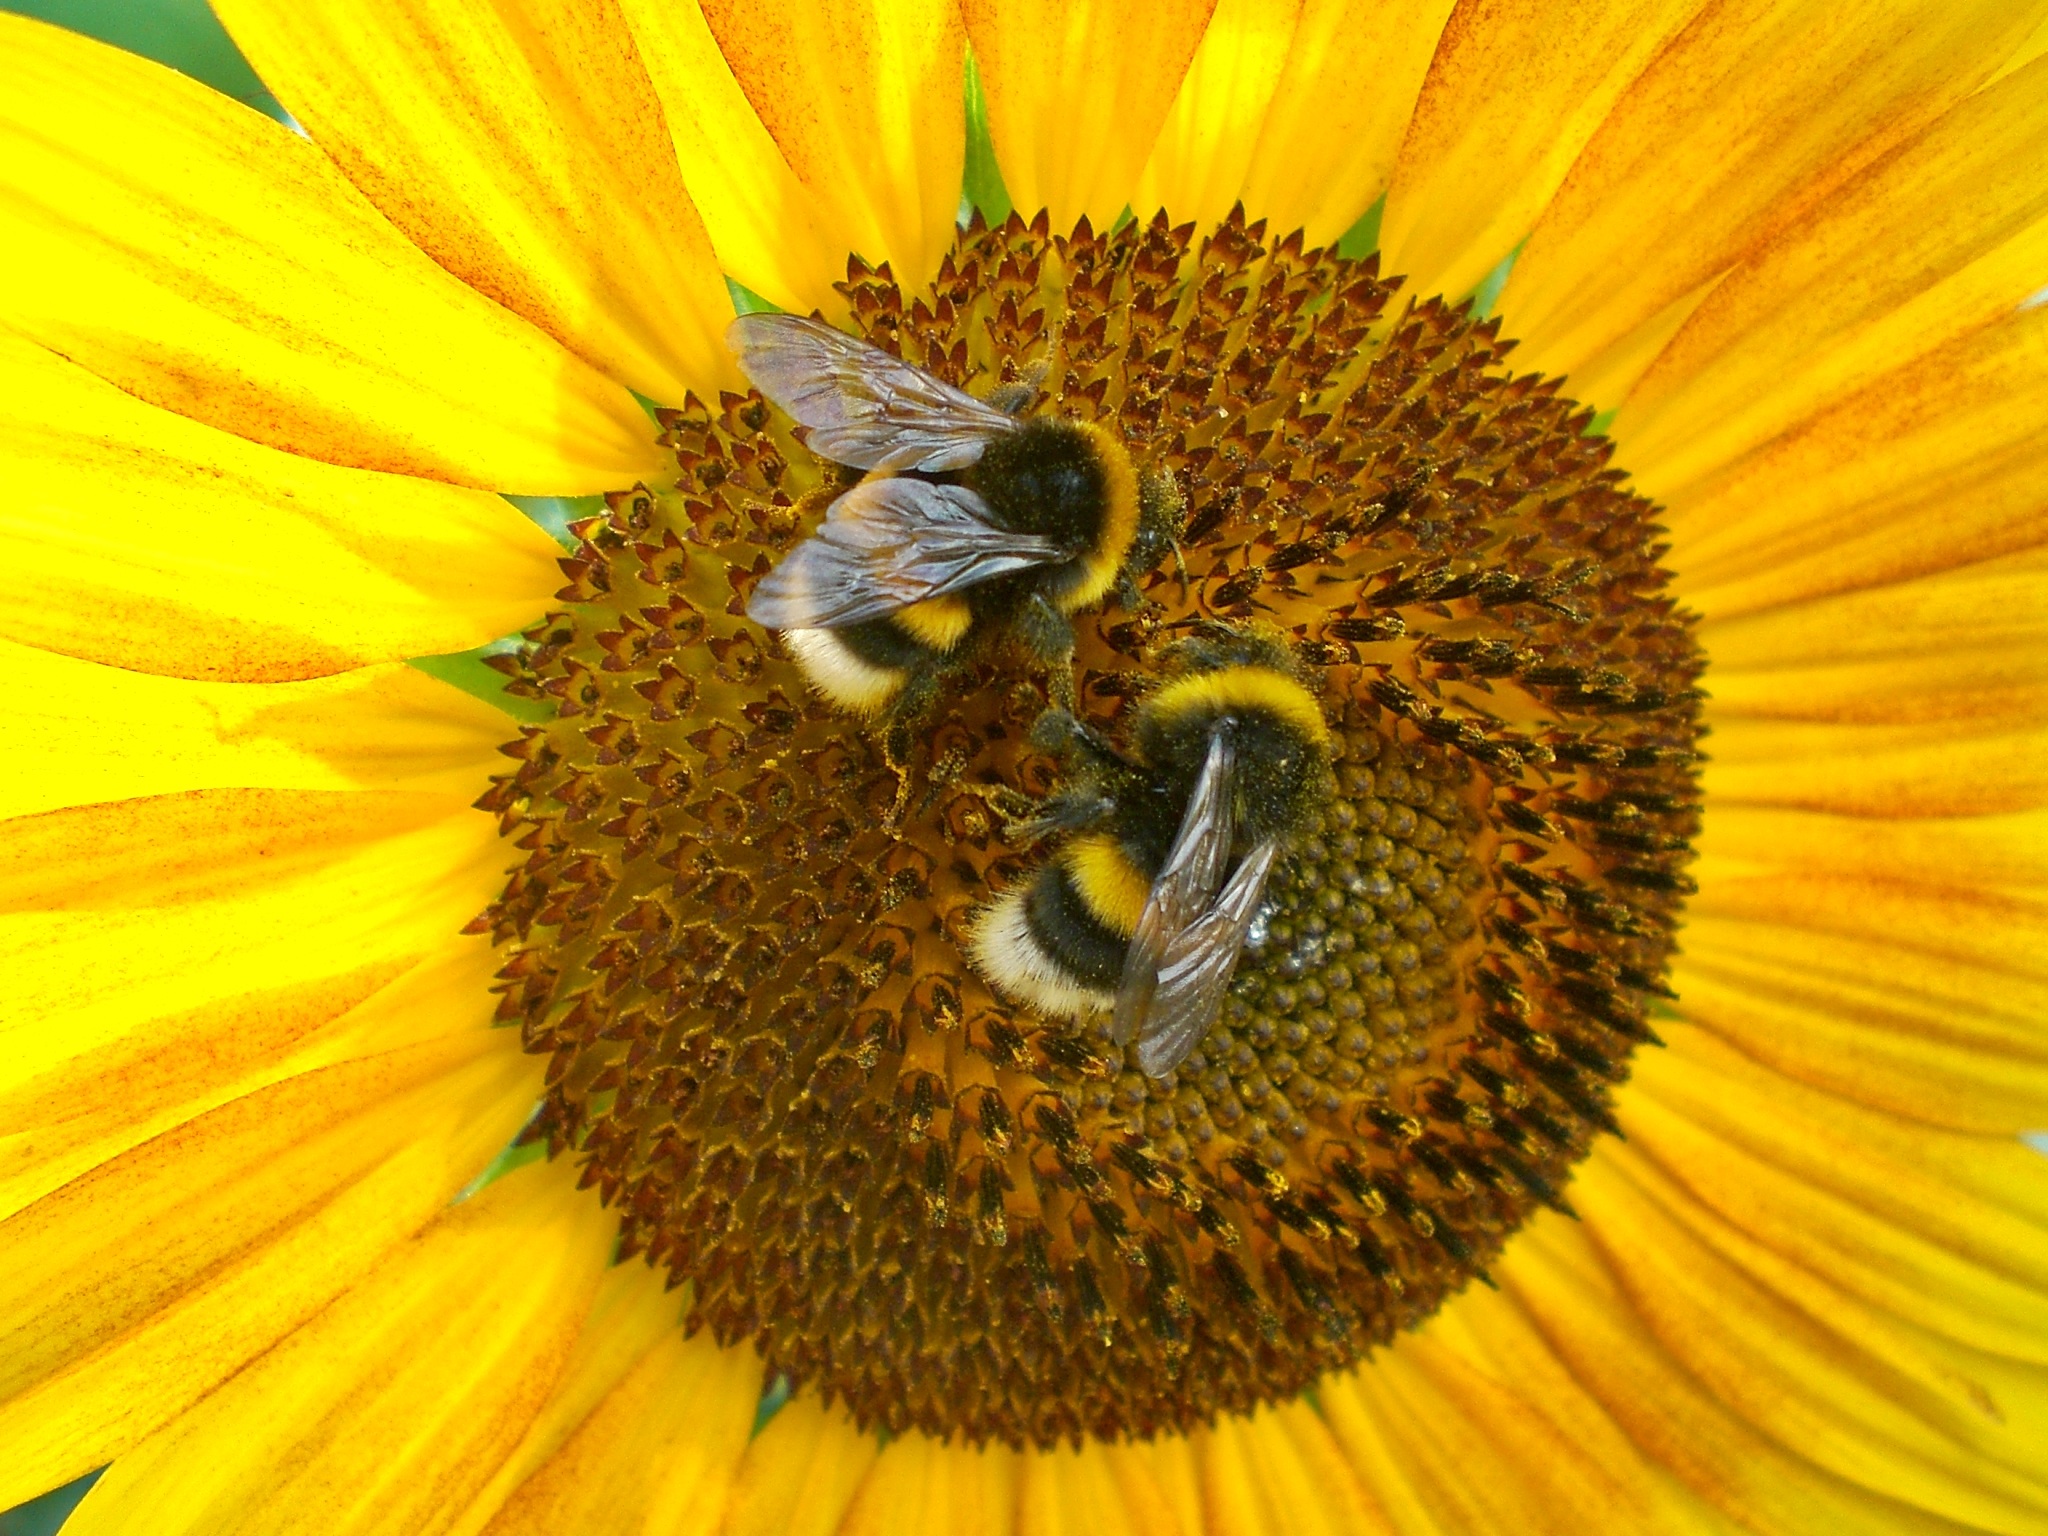
plant, field, flower, summer, pollen, produce, insect, yellow, close, flora, fauna, sunflower, close up, bee, sun flower, vegetarian food, nectar, bees, macro photography, flowering plant, honey bee, daisy family, sunflower seed, plant stem, land plant, membrane winged insect